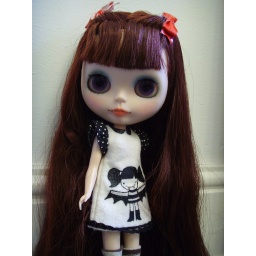
Only one girl is from now on allowed to wear this vampire dress by Boutique de la Lupi.